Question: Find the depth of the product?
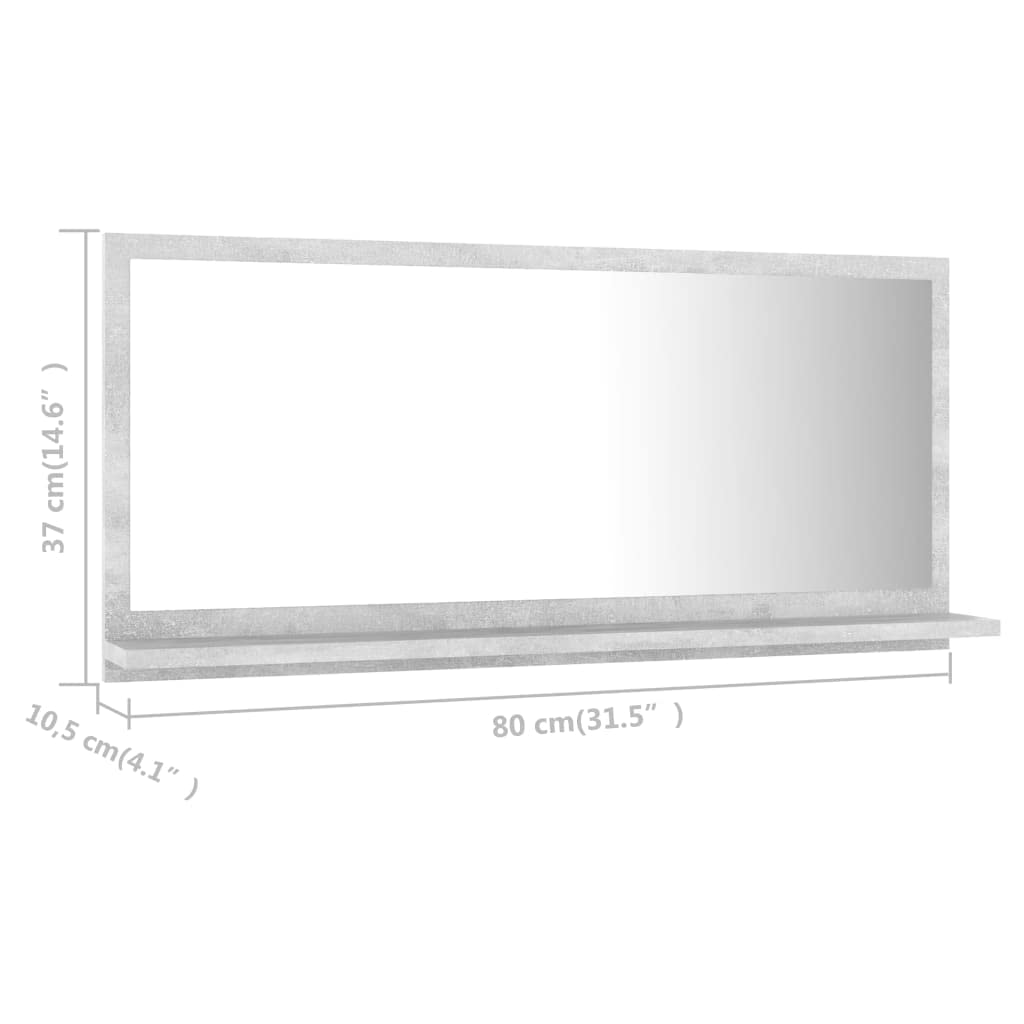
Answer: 14.6 inch